Chesterville, Ontario

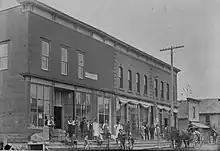
Sanders, Soule & Casselman's general store on King Street, c.1900

Many of the original early settlers in the Chesterville district were Scottish and Irish immigrants as well as some Loyalist Germans from Williamsburg, Matilda, Stormont, and Grenville.